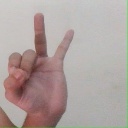
अक्षर: ण